Dekra

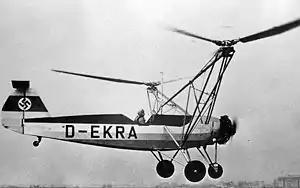
Dekra Helicopter during World War II

After World War II, former Dekra engineers resumed the company's work in 1946, with Stuttgart becoming the new location of the head office. The introduction of the main vehicle inspection in 1951.